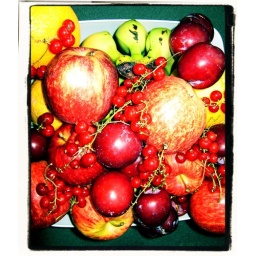
The contents of my organic fruit box (Cross Processed in PSP XI)